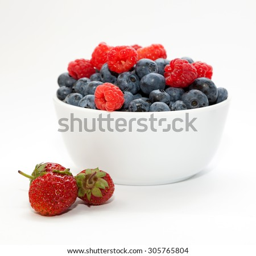
berries in a bowl on white background